Georgian National Opera Theater

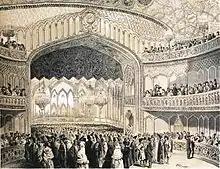
Grand opening, 12 April 1851

At Vorontsov's initiative, the original theater site was chosen on Rustaveli Avenue in Erivansky Square, an area the administration correctly envisioned would be the center of the expanding city. The land was given free of charge from the governor of the Tiflis Governorate, provided the theater would belong to the city.